Feral

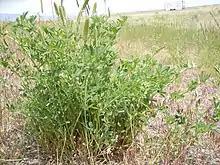
Alfalfa plants, "Medicago sativa", colonize roadsides

Domesticated plants that revert to wild are referred to as escaped, introduced, naturalized, or sometimes as feral crops. Individual plants are known as volunteers. Large numbers of escaped plants may become a noxious weed. The adaptive and ecological variables seen in plants that go wild closely resemble those of animals. Feral populations of crop plants, along with hybridization between crop plants and their wild relatives, brings a risk that genetically engineered characteristics such as pesticide resistance could be transferred to weed plants. The unintended presence of genetically modified crop plants or of the modified traits in other plants as a result of cross-breeding is known as "adventitious presence (AP)".